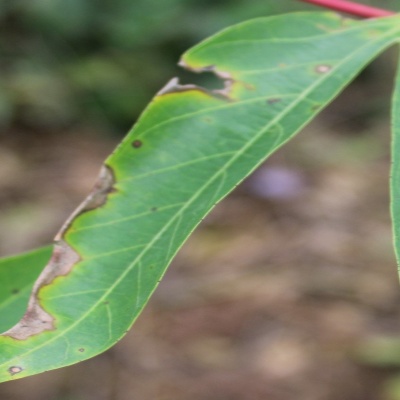
Crop: Cassava
Condition: brown spot